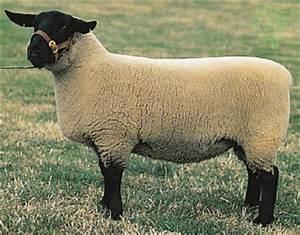
sheep